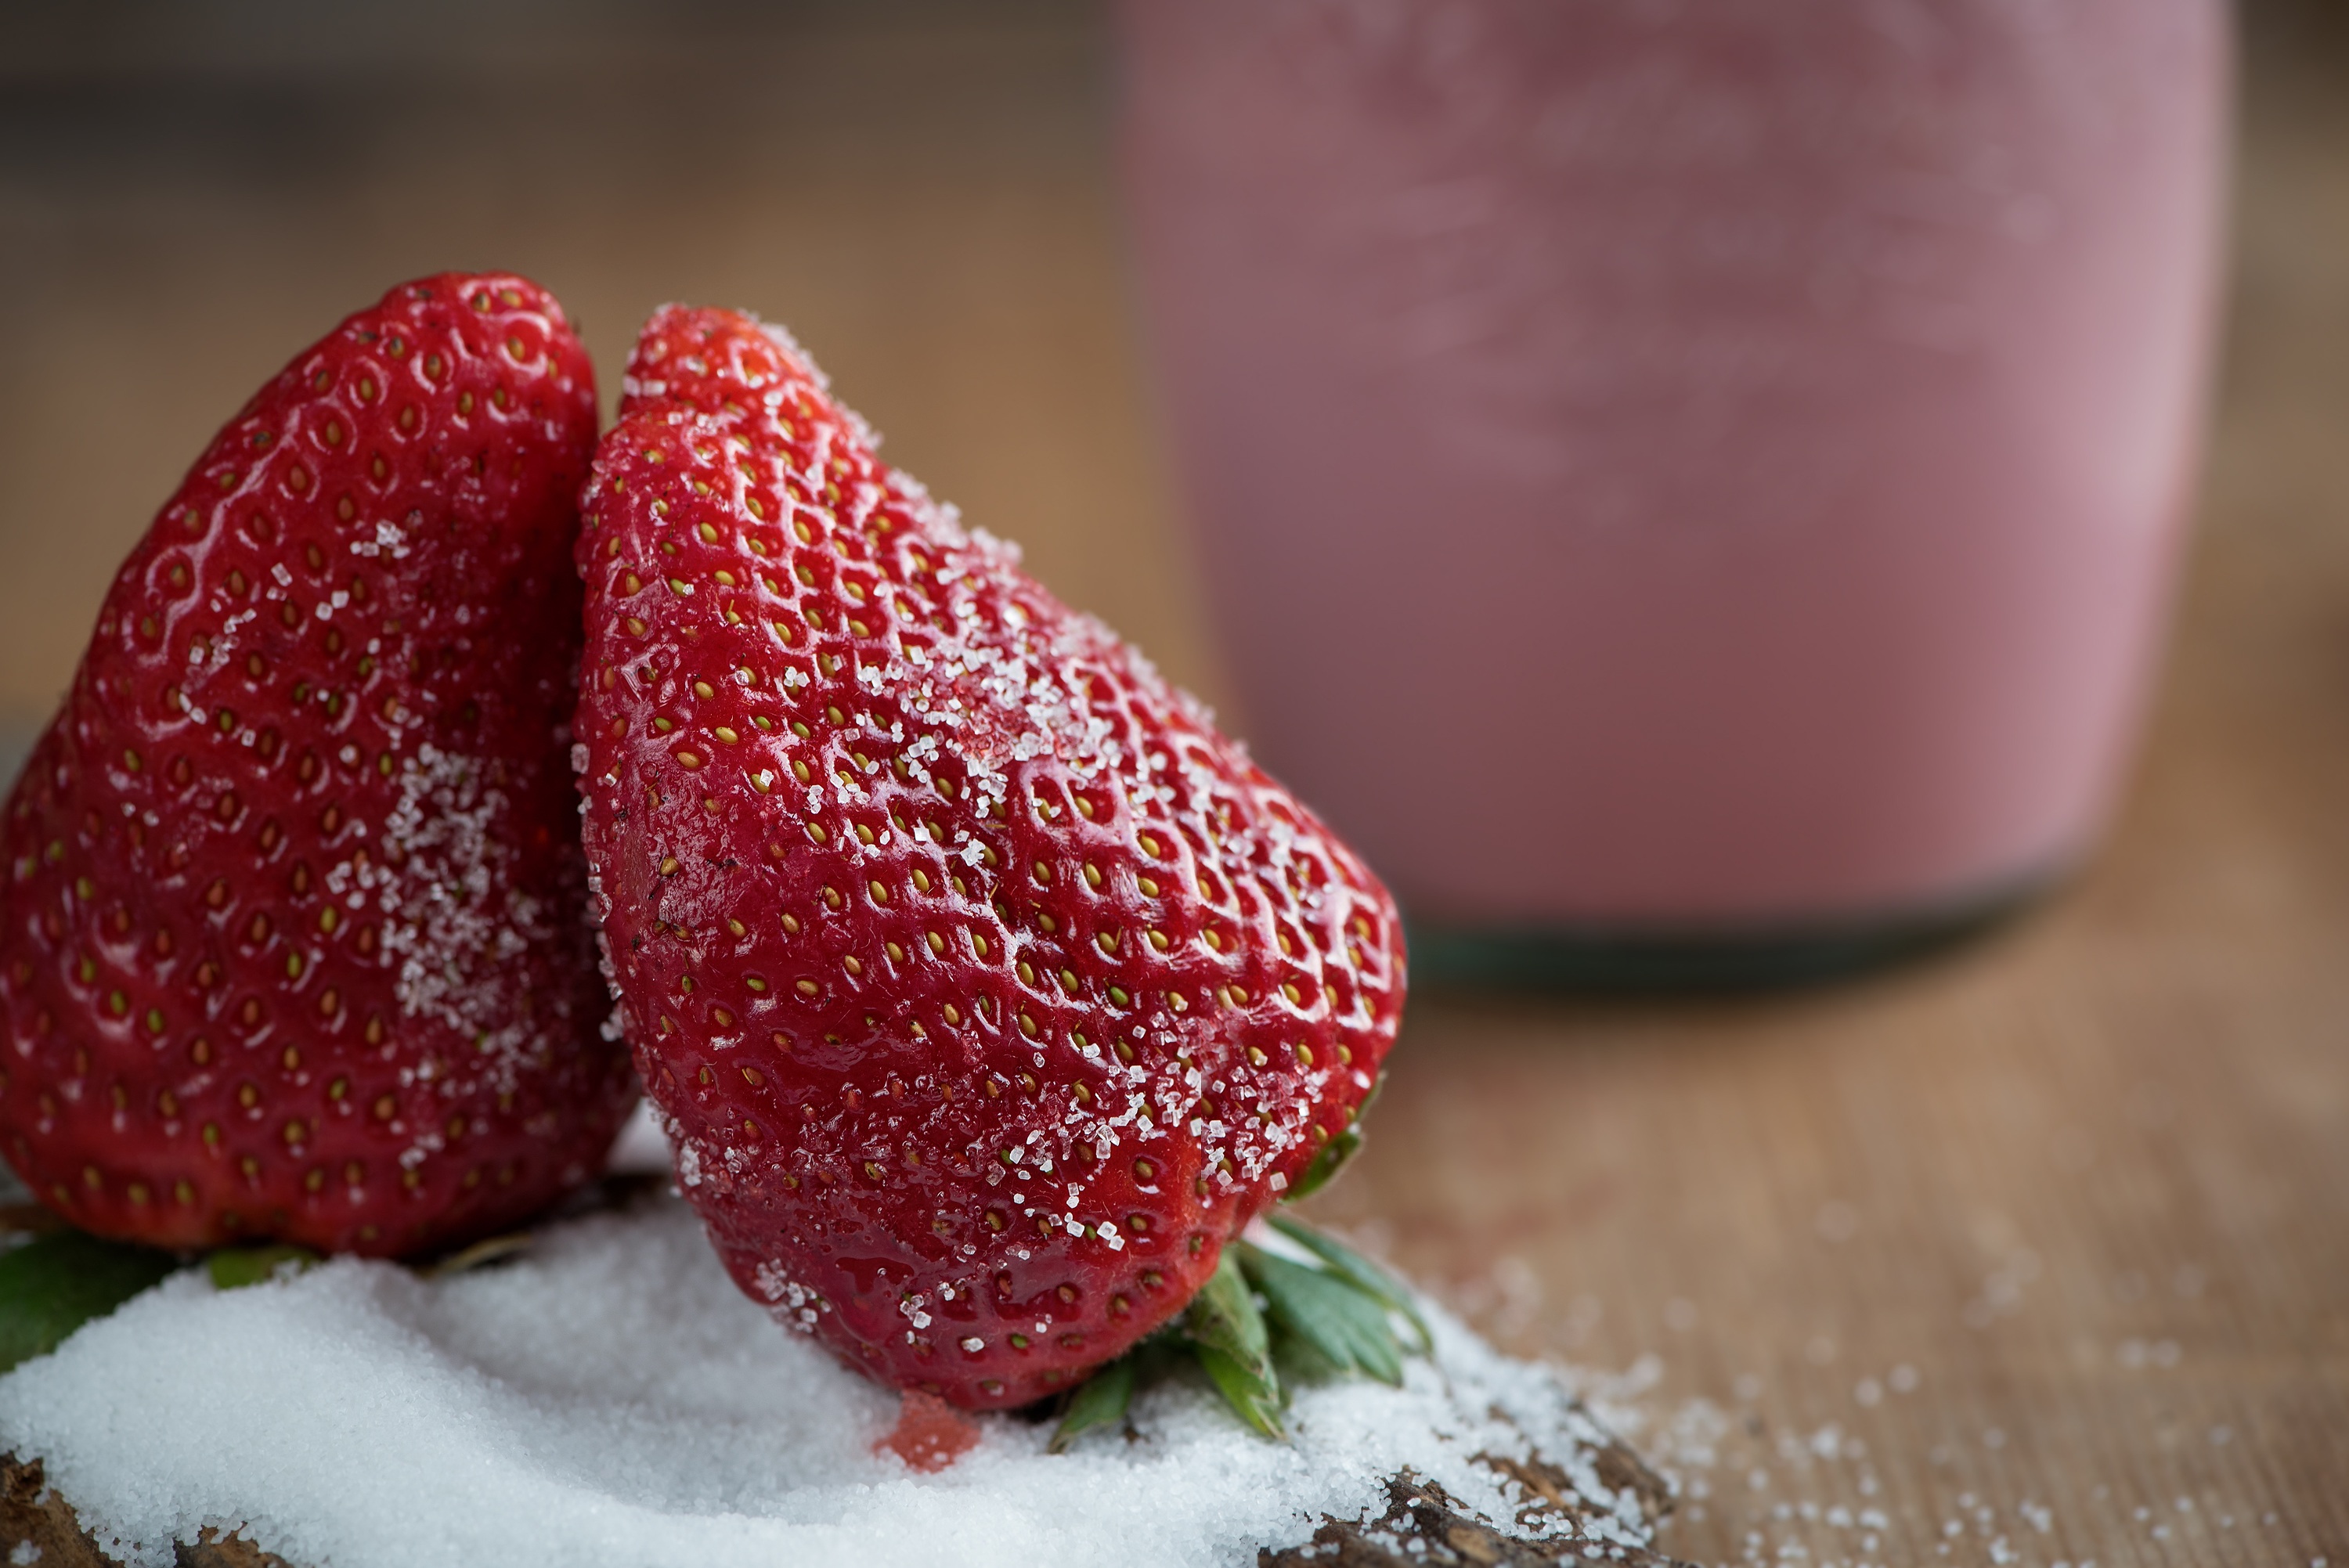
plant, raspberry, fruit, sweet, glass, ripe, food, red, produce, drink, breakfast, healthy, close, dessert, eat, delicious, strawberry, sugar, nutrition, tasty, vegan, food photography, strawberries, vitamins, sweetness, soft fruit, blended, flavor, fruity, granulated sugar, strawberry milk